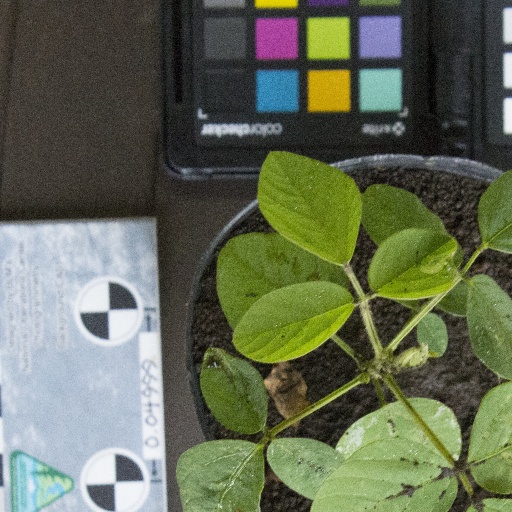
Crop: soybean